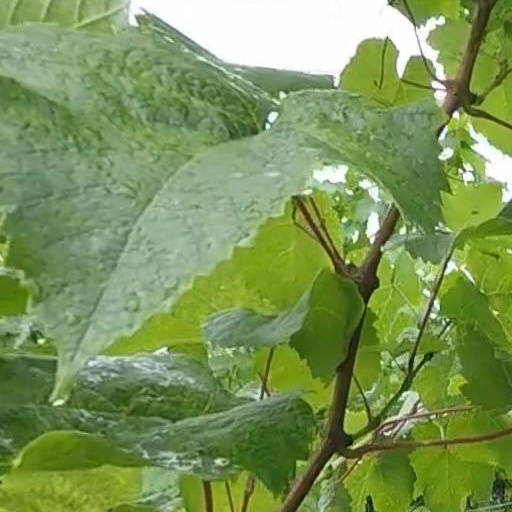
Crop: grape